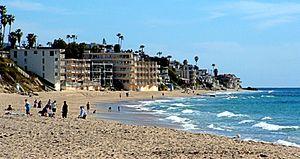
Laguna Beach est une ville côtière du sud du comté d'Orange en Californie, située à une quarantaine de kilomètres au sud-est du centre de Santa Ana et à 1 heure et 15 min de Los Angeles.